Load securing

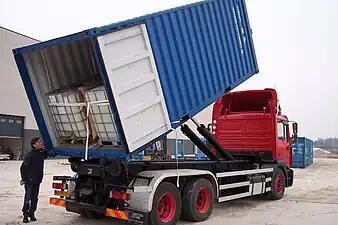
Dunnage bag application in container

Whereas strapping and lashing is often used to secure odd-shaped cargo such as machinery, structures, and vehicles. Dunnage bags are mostly used for homogeneous shaped cargo such as food & beverage products, electronics and appliances and roll paper. Often, strapping/lashing and dunnage bags are used in combination to secure chemical products. Dunnage Bags are not approved for rail transportation of hazardous materials in the United States.